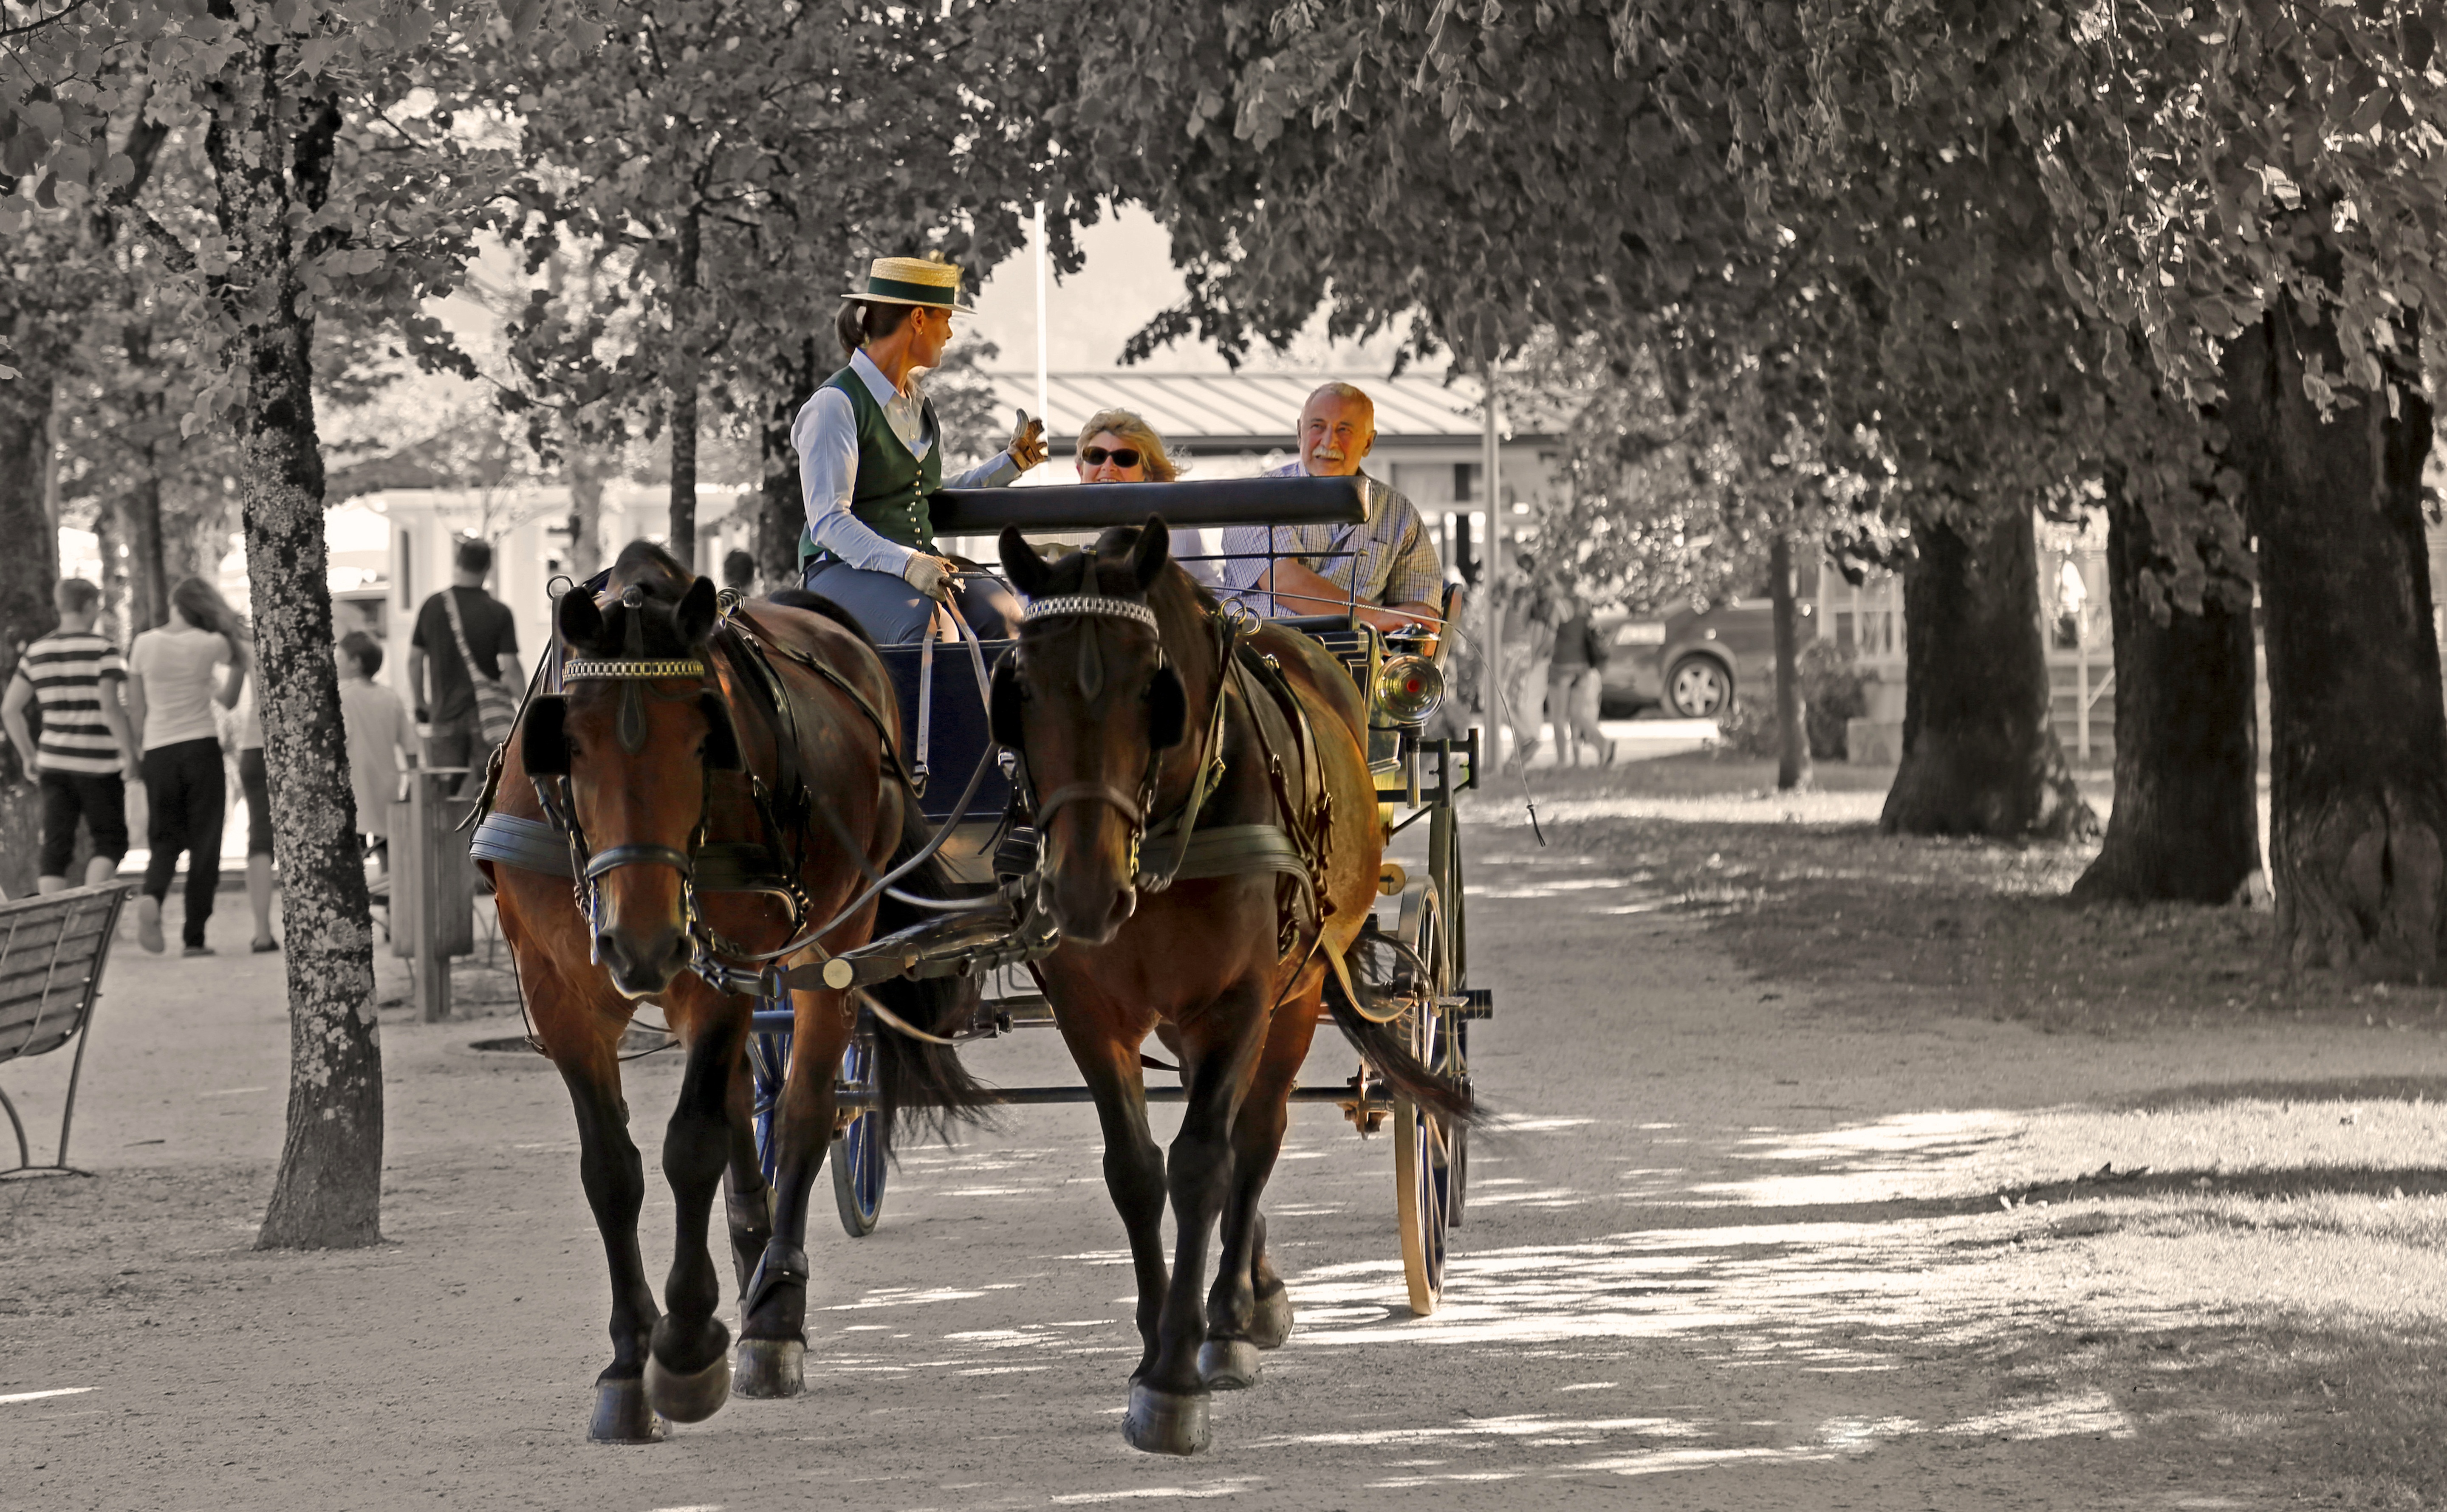
landscape, nature, girl, summer, walk, vehicle, horse, holiday, romantic, human, rest, trees, horses, racing, carriage, pair, promenade, mood, away, coach, atmospheric, recovery, back light, personal, lake promenade, pack animal, horse like mammal, horse harness, animal sports, horse and buggy